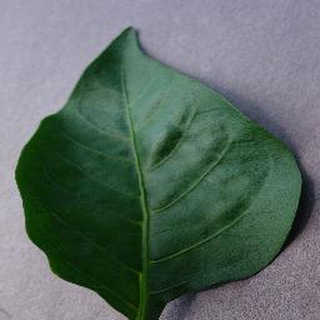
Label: healthy_bell_pepper